Geography of California

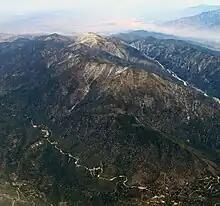
Mount San Gorgonio, the highest mountain in Southern California

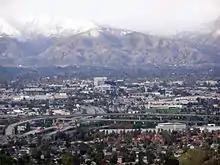
Even after the snow melts in San Bernardino, the San Bernardino Mountains in the background retain the snow.

Southern California is separated from the rest of the state by the east–west trending Transverse Ranges. The Transverse Ranges include a series of east–west trending mountain ranges that extend from Point Conception, at the western tip of Santa Barbara County, eastward (and a bit south) to the east end of the San Jacinto Mountains in western Riverside County.